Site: brandenburg
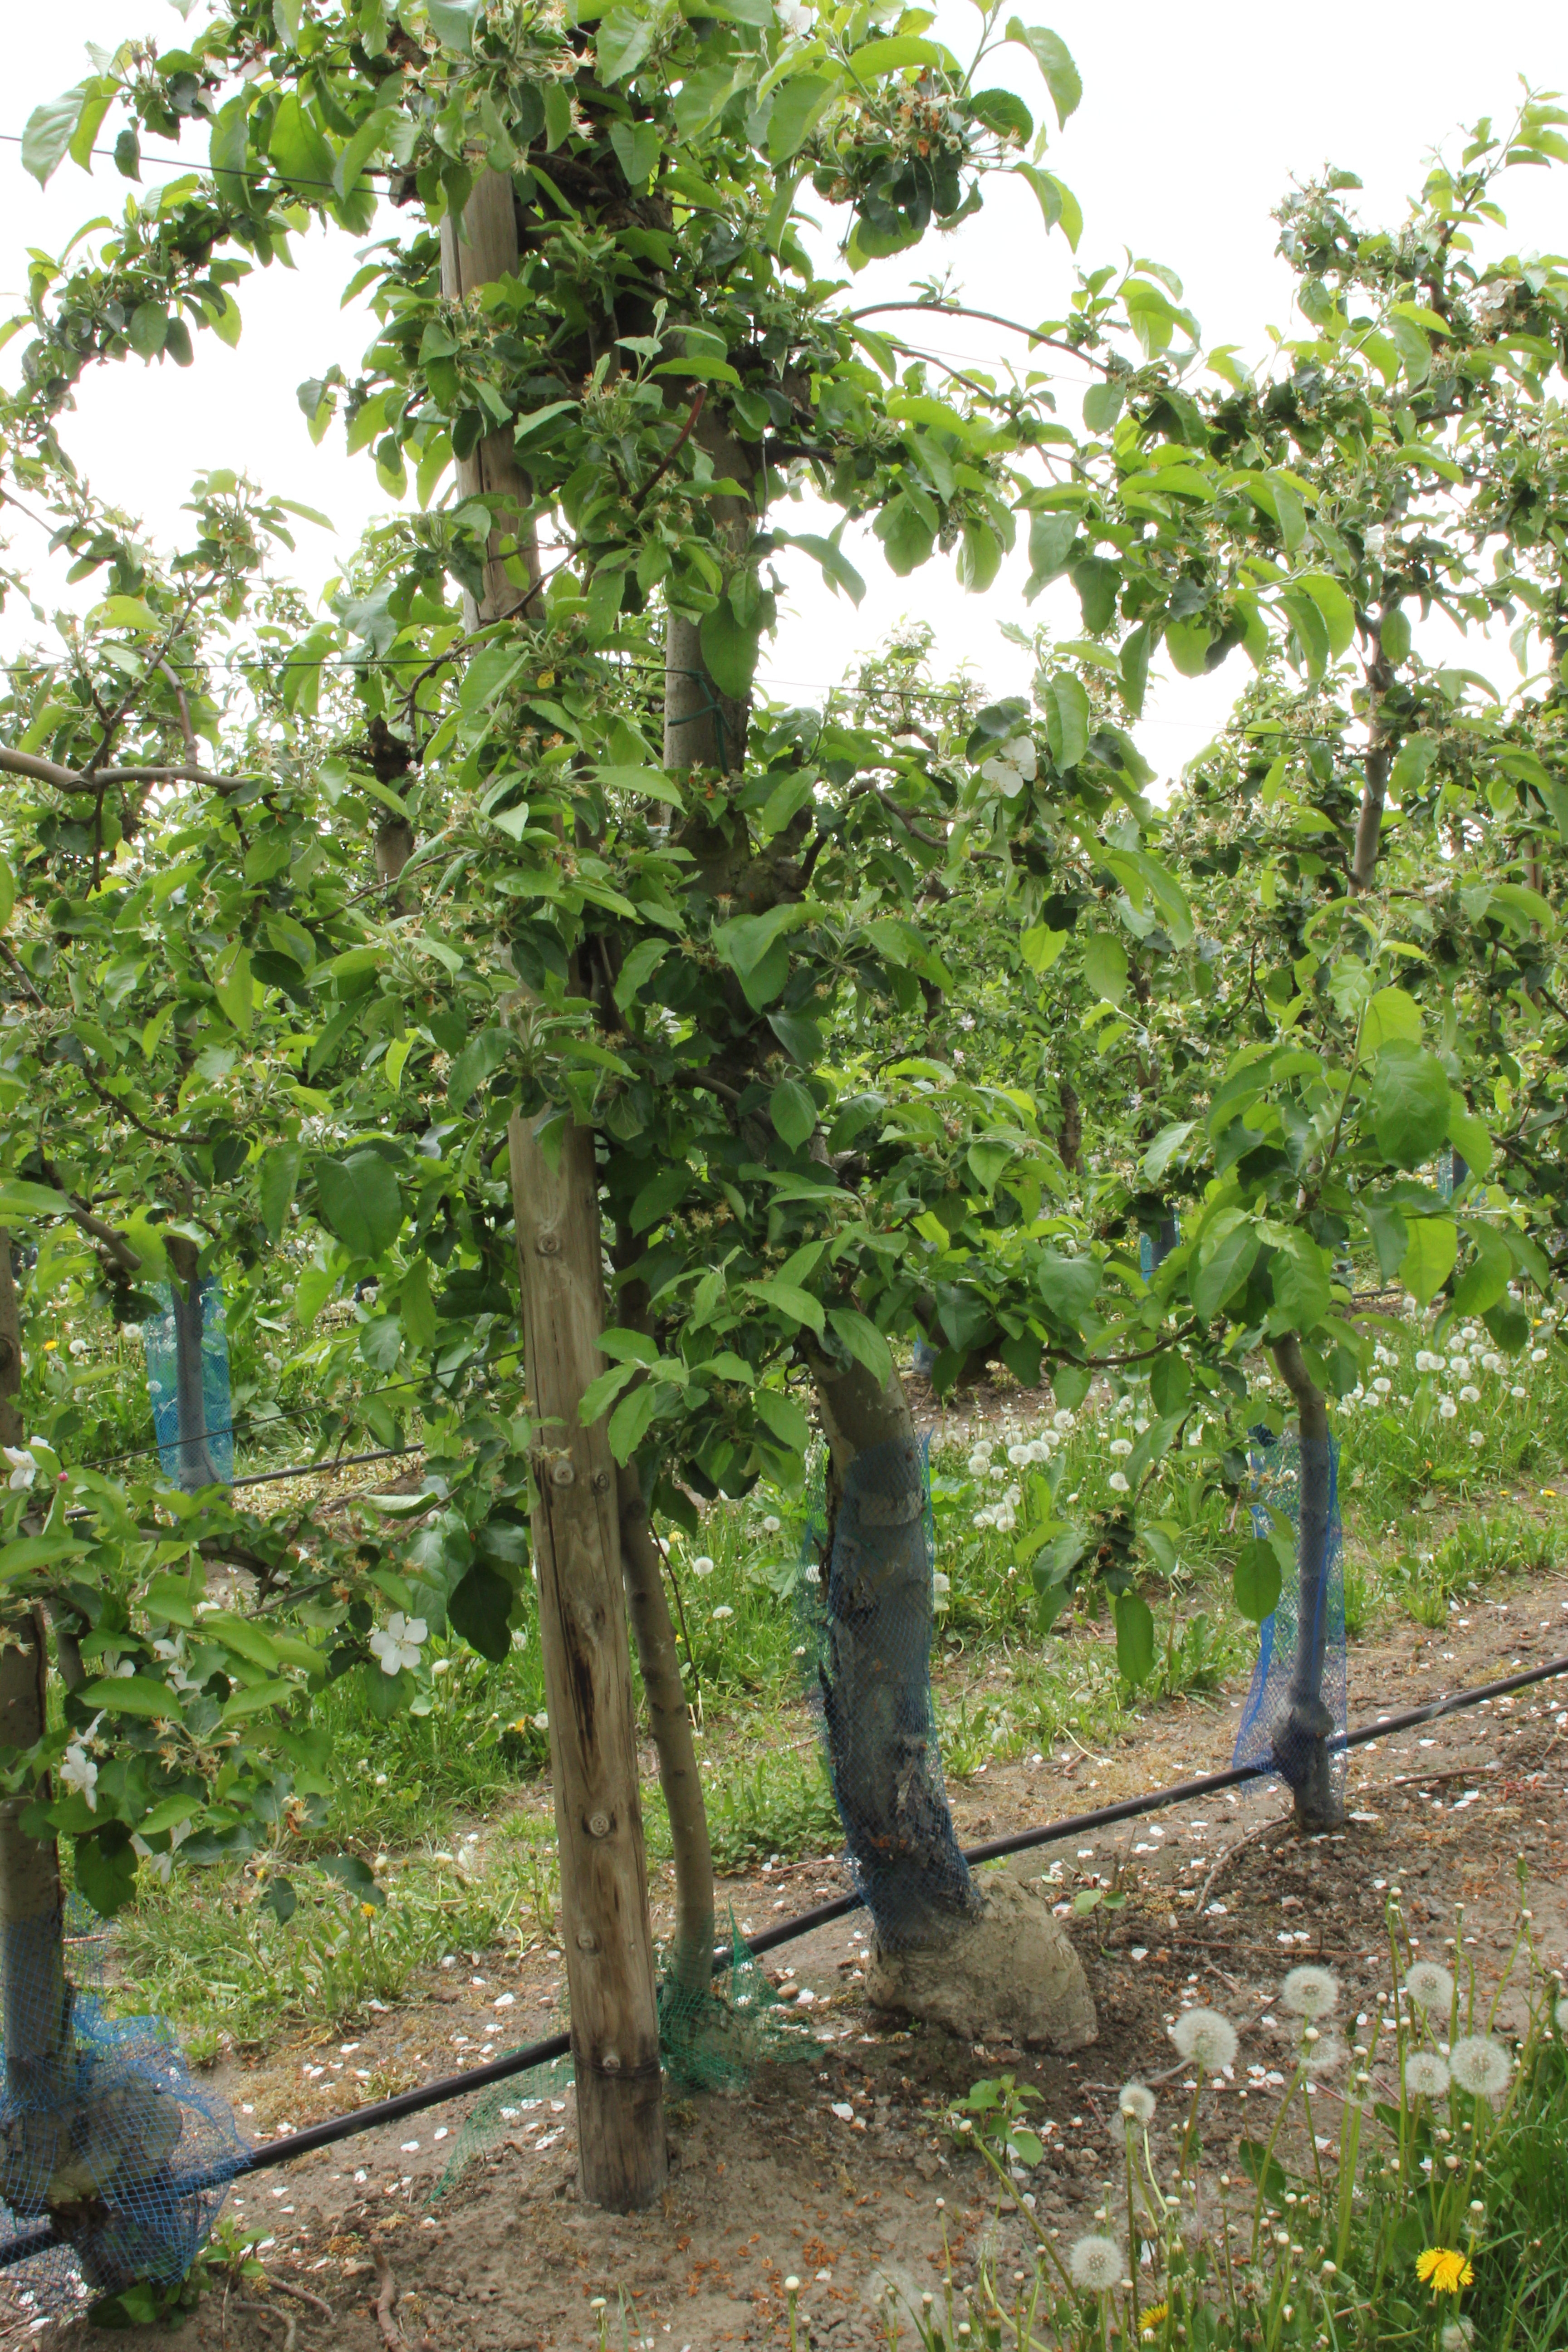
Growth stage (BBCH 67): Flowering